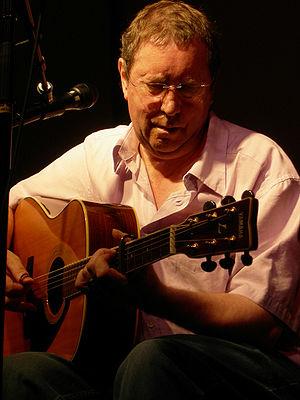
Herbert Jansch, connu sous le nom de Bert Jansch, né le 3 novembre 1943 à Glasgow et mort le 5 octobre 2011, est un musicien écossais de musique folk.
Le Crossroads Guitar Festival est un festival de musique créé en 1999 par Eric Clapton, à forte influence rock. Ce dernier choisit les musiciens qui se produisent sur scène ; Clapton déclare qu'ils font partie des meilleurs et qu'ils ont gagné son respect.